Nagle Warren Mansion

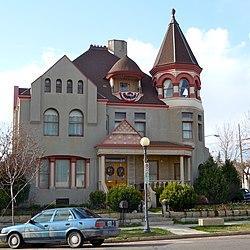
Nagle Warren Mansion in May 2011

Nagle Warren Mansion, also known as Cheyenne YWCA Building, is a residence and former YWCA with three buildings located in Cheyenne, Laramie County, Wyoming. The mansion, at 222 East 17th Street, is on the edge of Cheyenne's historic downtown section on Cattle Barons’ Row.